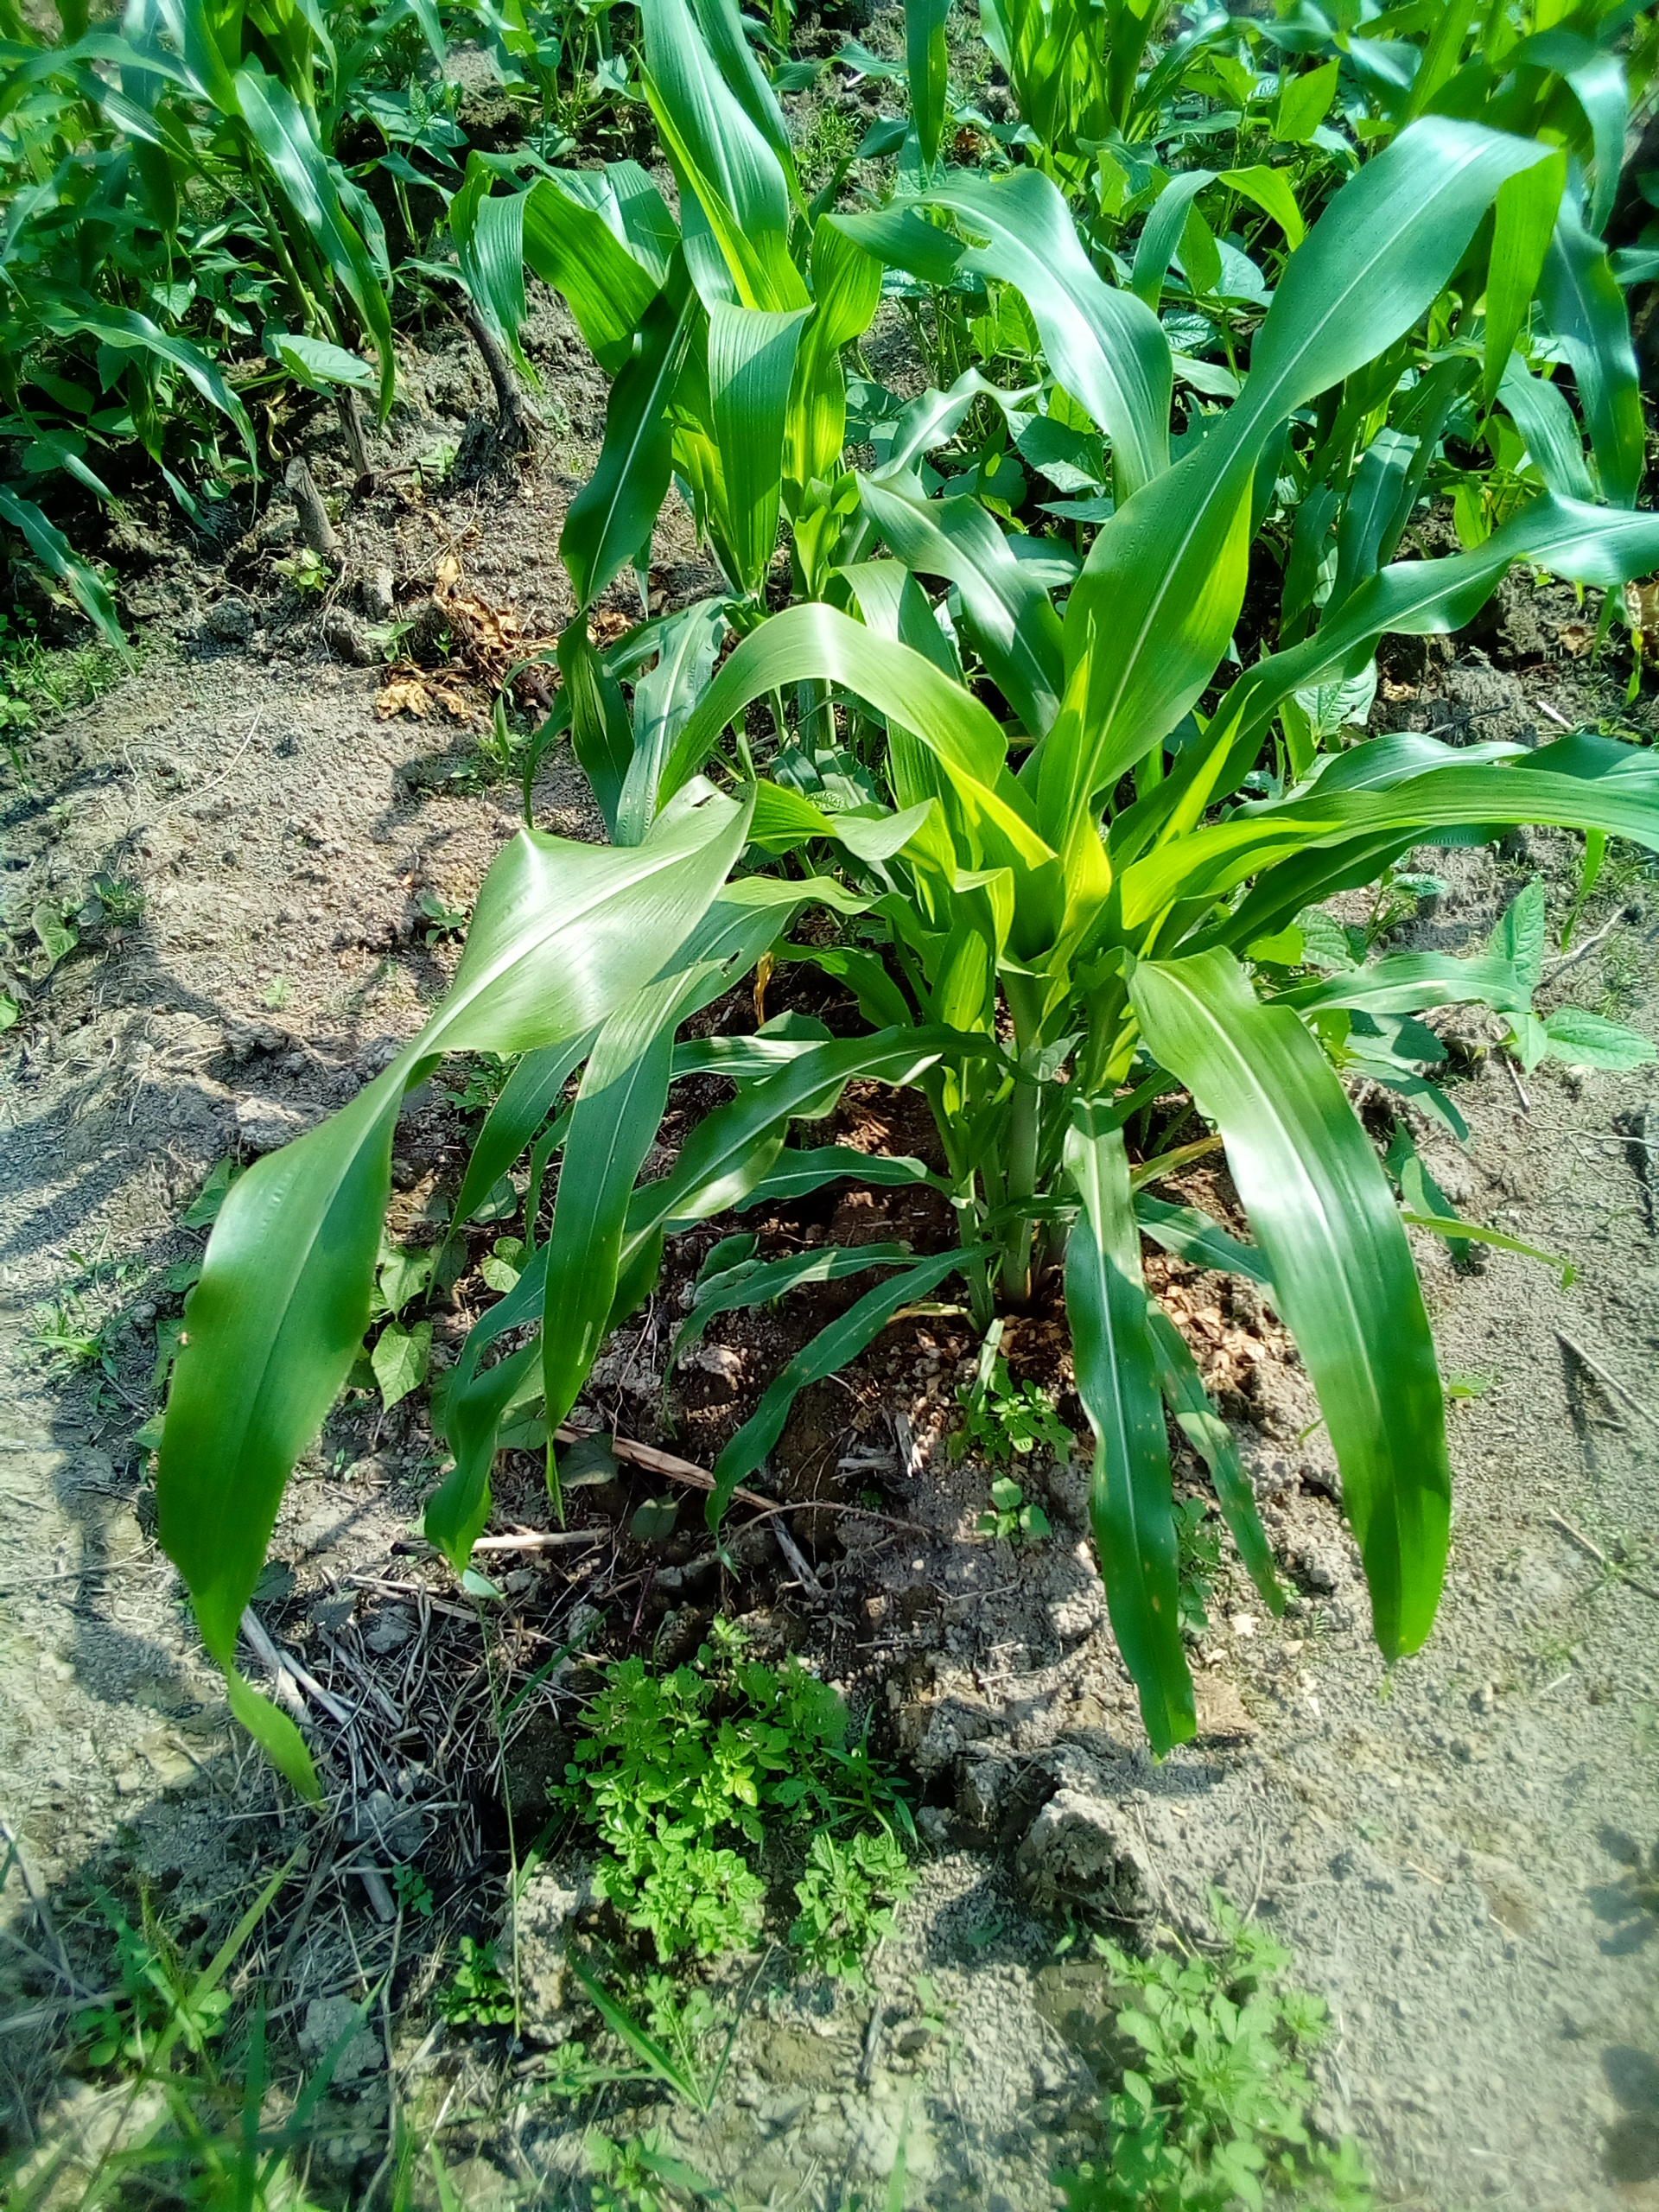
Label: healthy